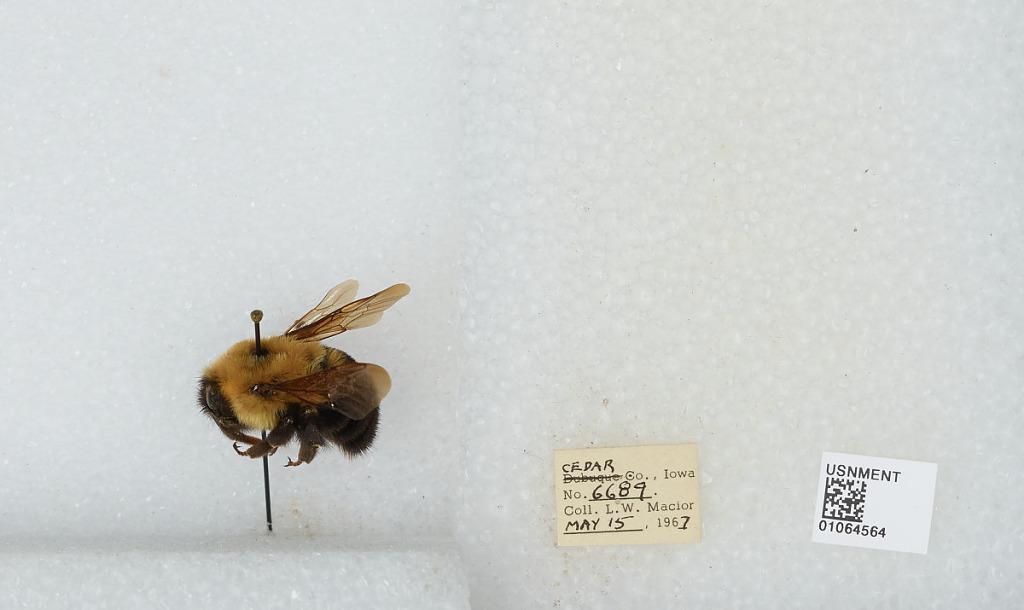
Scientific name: Bombus (Pyrobombus) bimaculatus Cresson
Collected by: L. Macior
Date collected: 1967-5-15
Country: United States
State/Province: Iowa
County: Cedar
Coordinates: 41.77, -91.13